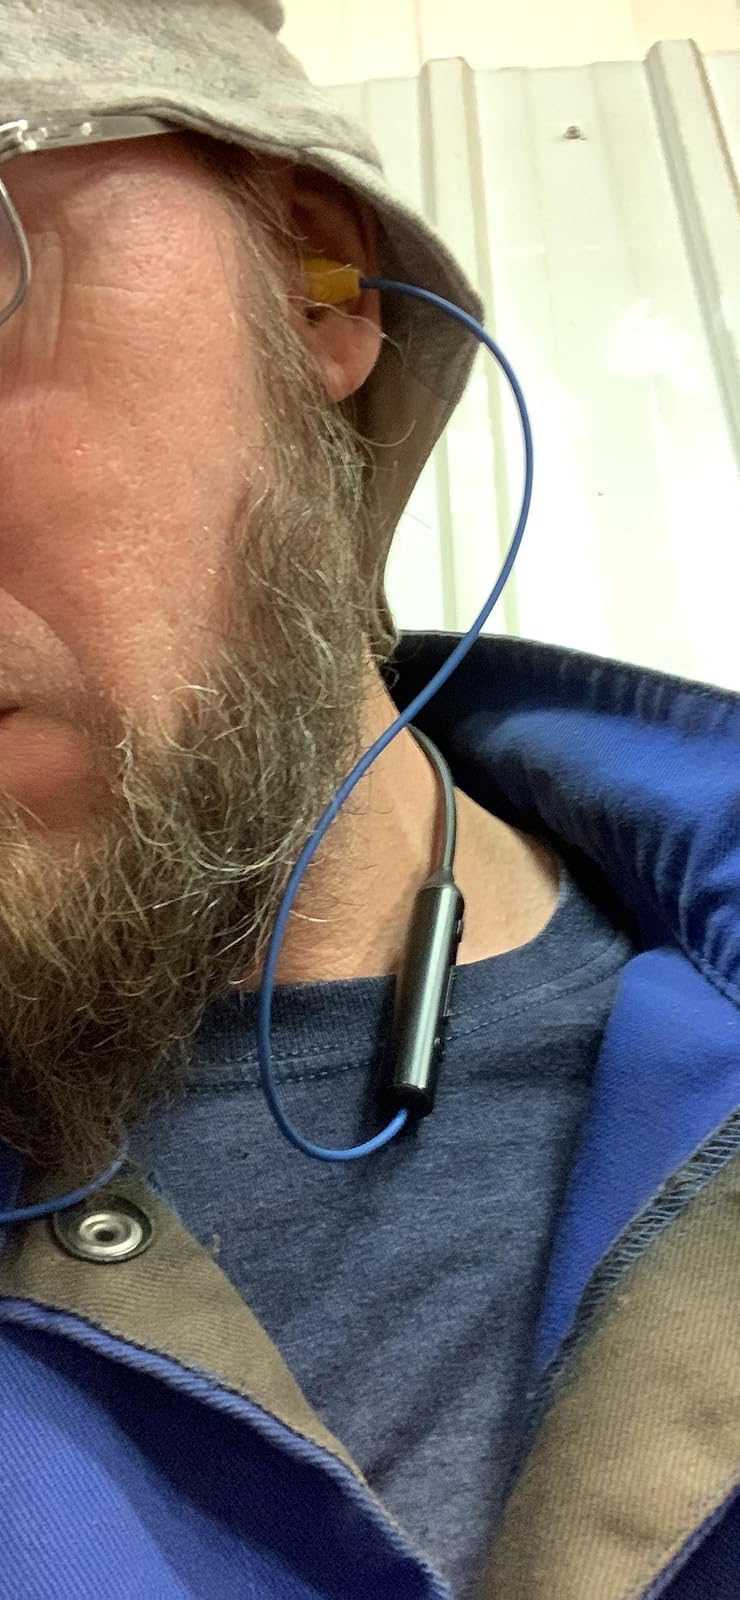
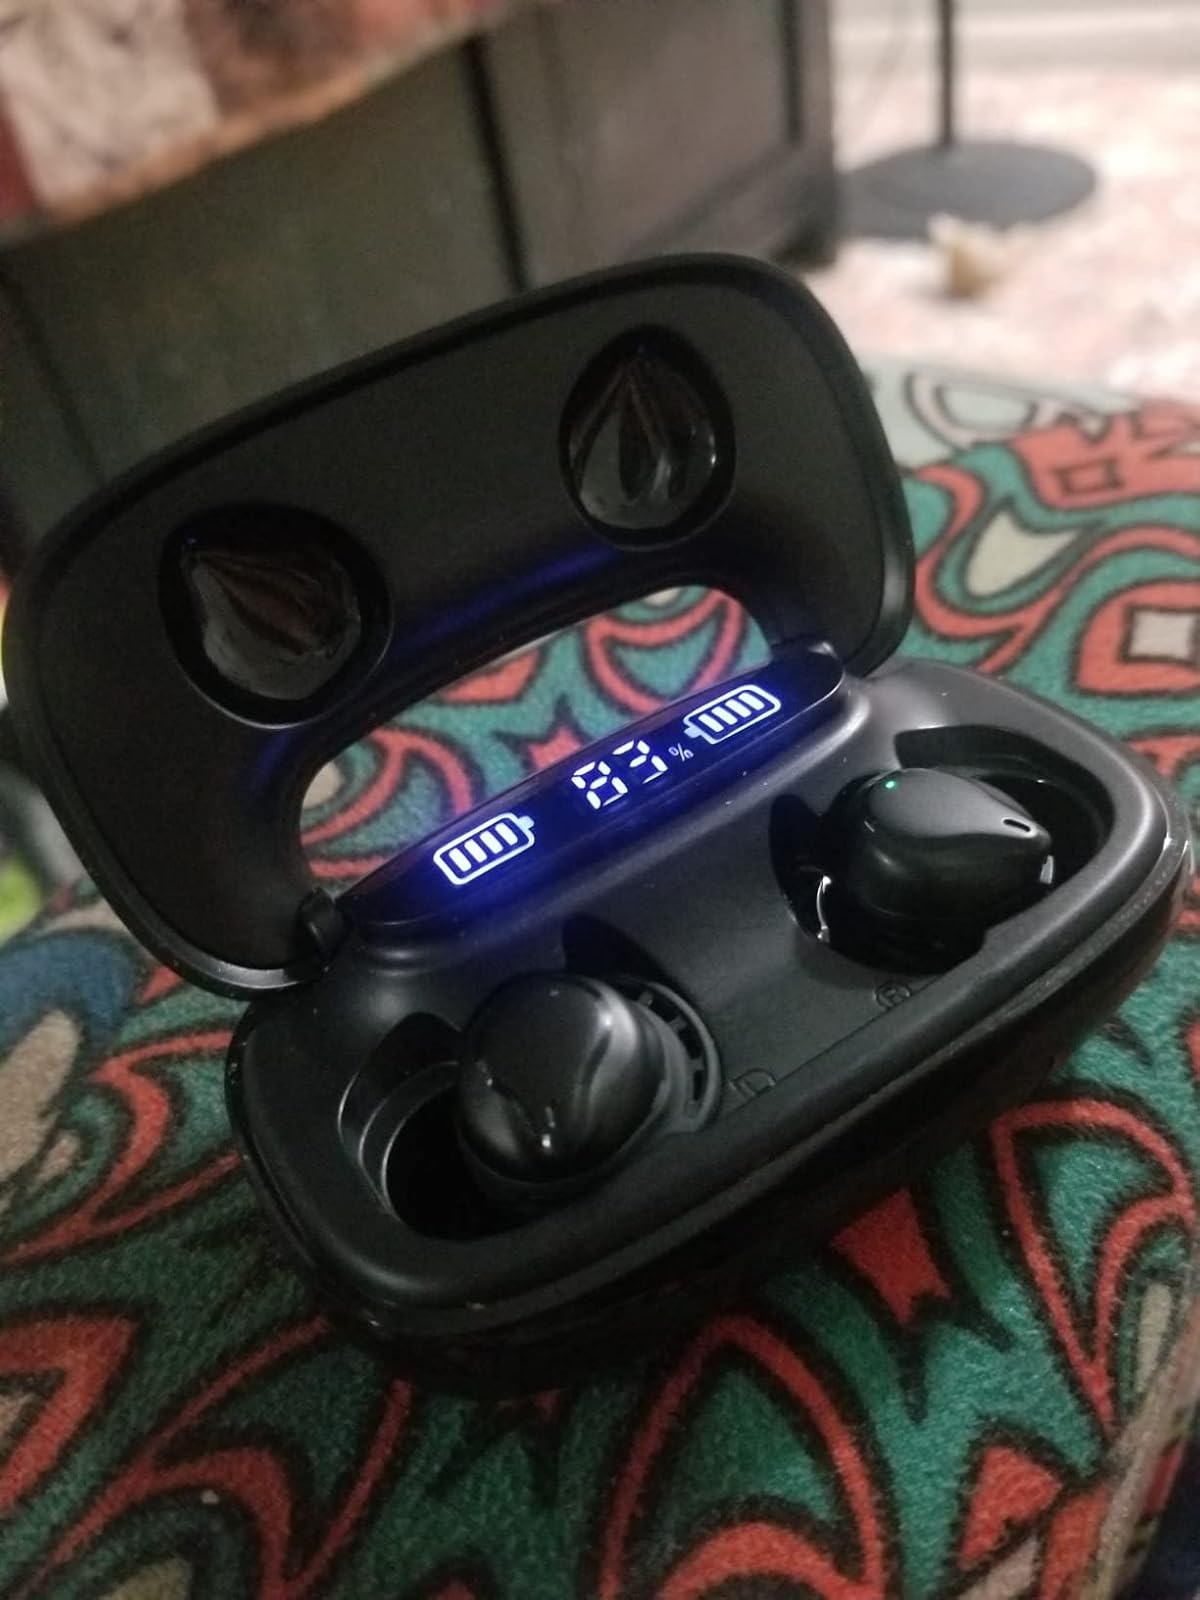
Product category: earbuds
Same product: no